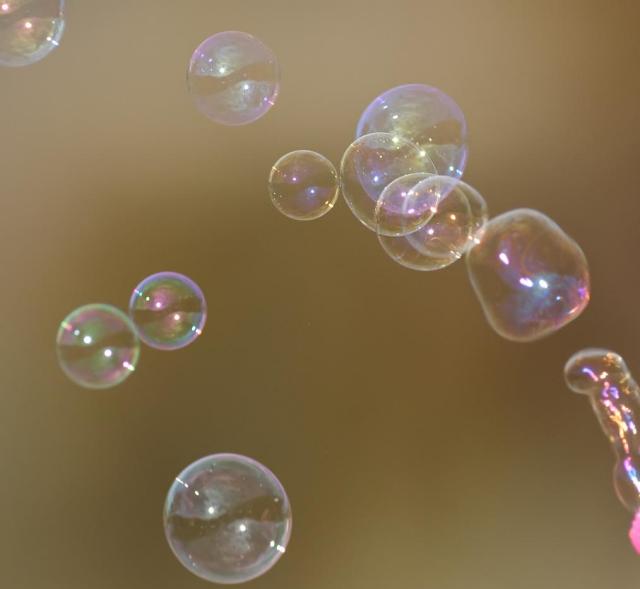
Texture: bubbly